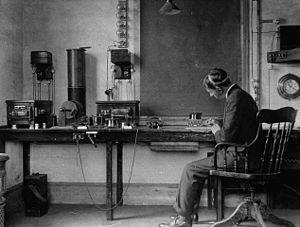
L’histoire des bourses de valeurs retrace les étapes de l'émergence d'espaces de valorisation des obligations, qui dominent ainsi jusqu'au milieu du XIXᵉ siècle, puis des actions. Auparavant, le financement des armements navals vénitiens et hollandais sous la forme d'actions reste une exception. Les obligations prennent leur essor dès le XVIIIᵉ siècle sur un marché déjà mondialisé, soutenu par les banques centrales et le Trésor public.
La compagnie Marconi est une entreprise britannique disparue qui fut fondée en 1897 par Guglielmo Marconi sous le nom de The Wireless Telegraph & Signal Company pour exploiter ses inventions dans le domaine de la télégraphie sans fil. Elle fut renommée Marconi's Wireless Telegraph Company en 1900 et The Marconi Company en 1963. Elle fut à l'origine de nombreux développement dans le domaine de la radio et de la télévision, des radars, de l'aviation et de l'électronique.